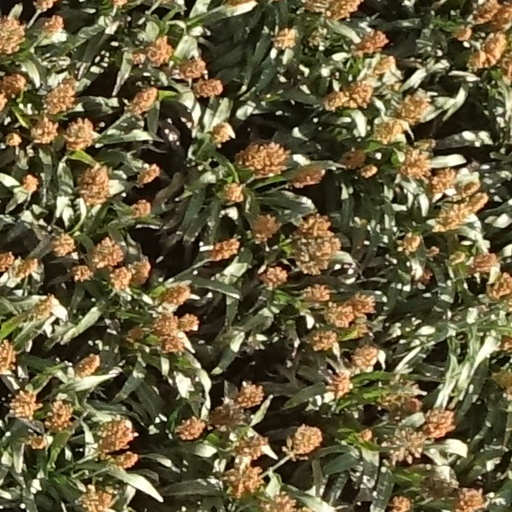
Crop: sorghum